WISC-TV

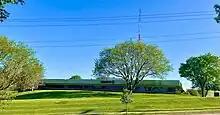
WISC-TV's studio in Madison (featuring the station's 1980s logo on its frontage), which it shares with the overall headquarters of Morgan Murphy Media, along with its web operation, Channel3000.

WISC-DT2, branded as "TVW", is the MyNetworkTV-affiliated second digital subchannel of WISC-TV. Over the air, it broadcasts in 720p high definition on channel 3.2.